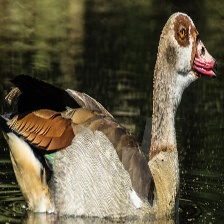
Species: EGYPTIAN GOOSE
Scientific name: ALOPOCHEN AEGYPTIACA
ImageNet parent category: goose